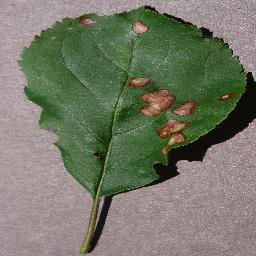
Label: Apple___Black_rot